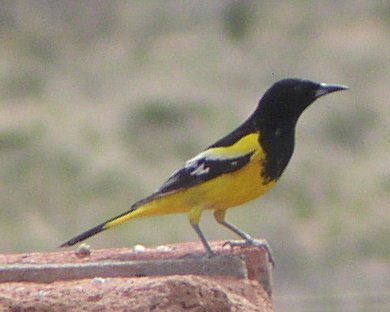
this bird has a yellow belly and side. the breast is black as is the crown. the wings are black with a white wingbar.
this is a yellow bird with a black wing and a black head.
the small thin blac, whit and yellow breasted bird is peering out.
a long and narrow bird with a black neck and bil and yellow breast.
this small black and yellow bird has a straight pointed beak.
this bird has wings that are black with a yellow body
this sleek looking bird has a black head, nape, breast, beak, wings, and tail, has a yellow abdomen, belly, and coverts, with white wingbars.
the bird has a dark black head and a bright yellow body.
this bird has a black crown, black primaries, and a yellow belly.
this bird has a yellow belly and abdomen, with a black head.
Species: Scott Oriole